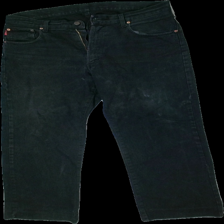
View: front
Type: Jeans
Category: Men
Brand: Not in the list
Brand text on label: bvs beavers indusrty
Colors: Black
Material: 100% cotton
Cut: Regular
Season: All
Stains: Major
Smell: Minor
Damage: multiple stains
Damage location: middle center
Price range: <50
Recommended usage: Export
Comment: mycket slitage